Opava

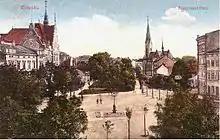
Opava in 1900

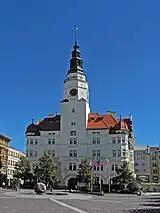
City hall

The first written mention of Opava is from 1195. In 1224, Opava received town privileges. After the Duchy of Troppau was established, Opava became its capital.